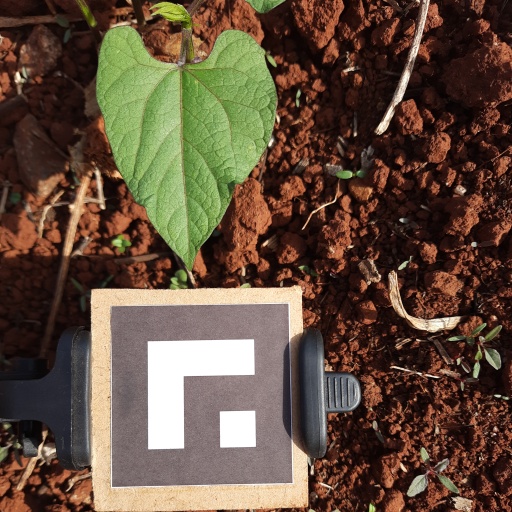
Observations: wavy surface, no eating holes, under sunlight